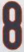
Number: 8